Identity document

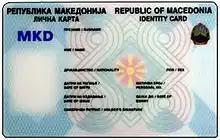

For the purpose of identification in public (but not for other purposes), also a Dutch driving license often may serve as an identity document.